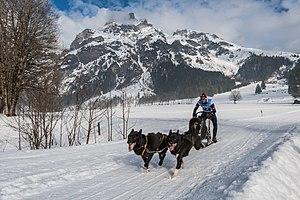
Une course de chiens de traîneaux est une compétition sportive désignant une course dans laquelle des attelages de chiens d'attelage tirent des traîneaux conduit par un musher sur la neige ou la glace au moyen de harnais et des lignes de trait. L'équipe finissant la course en un minimum de temps est déclarée vainqueur. Ce sport peut également être pratiqué l'été, les chiens tirant alors un véhicule sur roue.